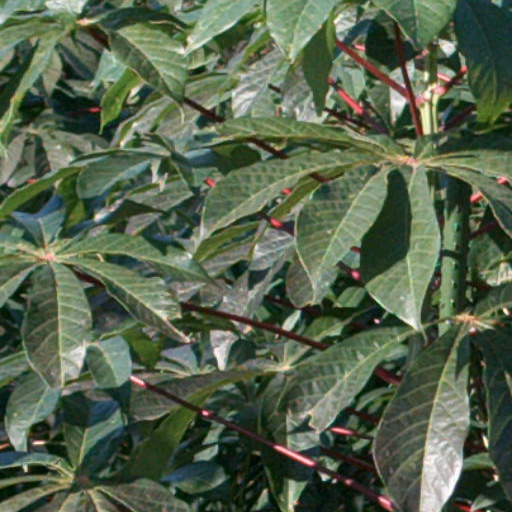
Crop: cassava